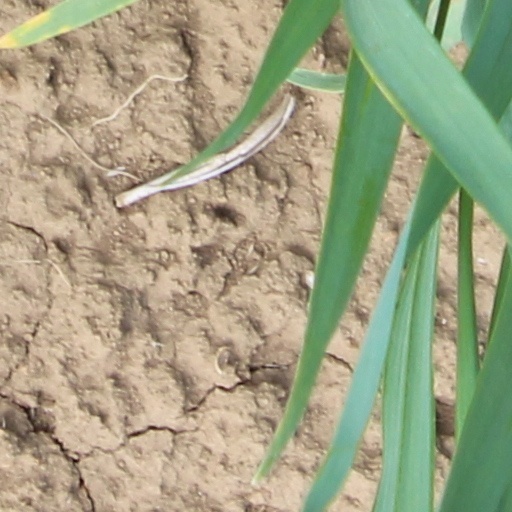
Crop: wheat